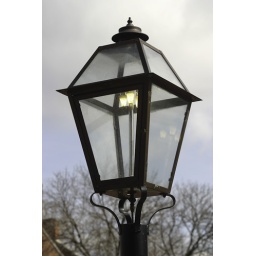
A street lamp in St. Charles, MO